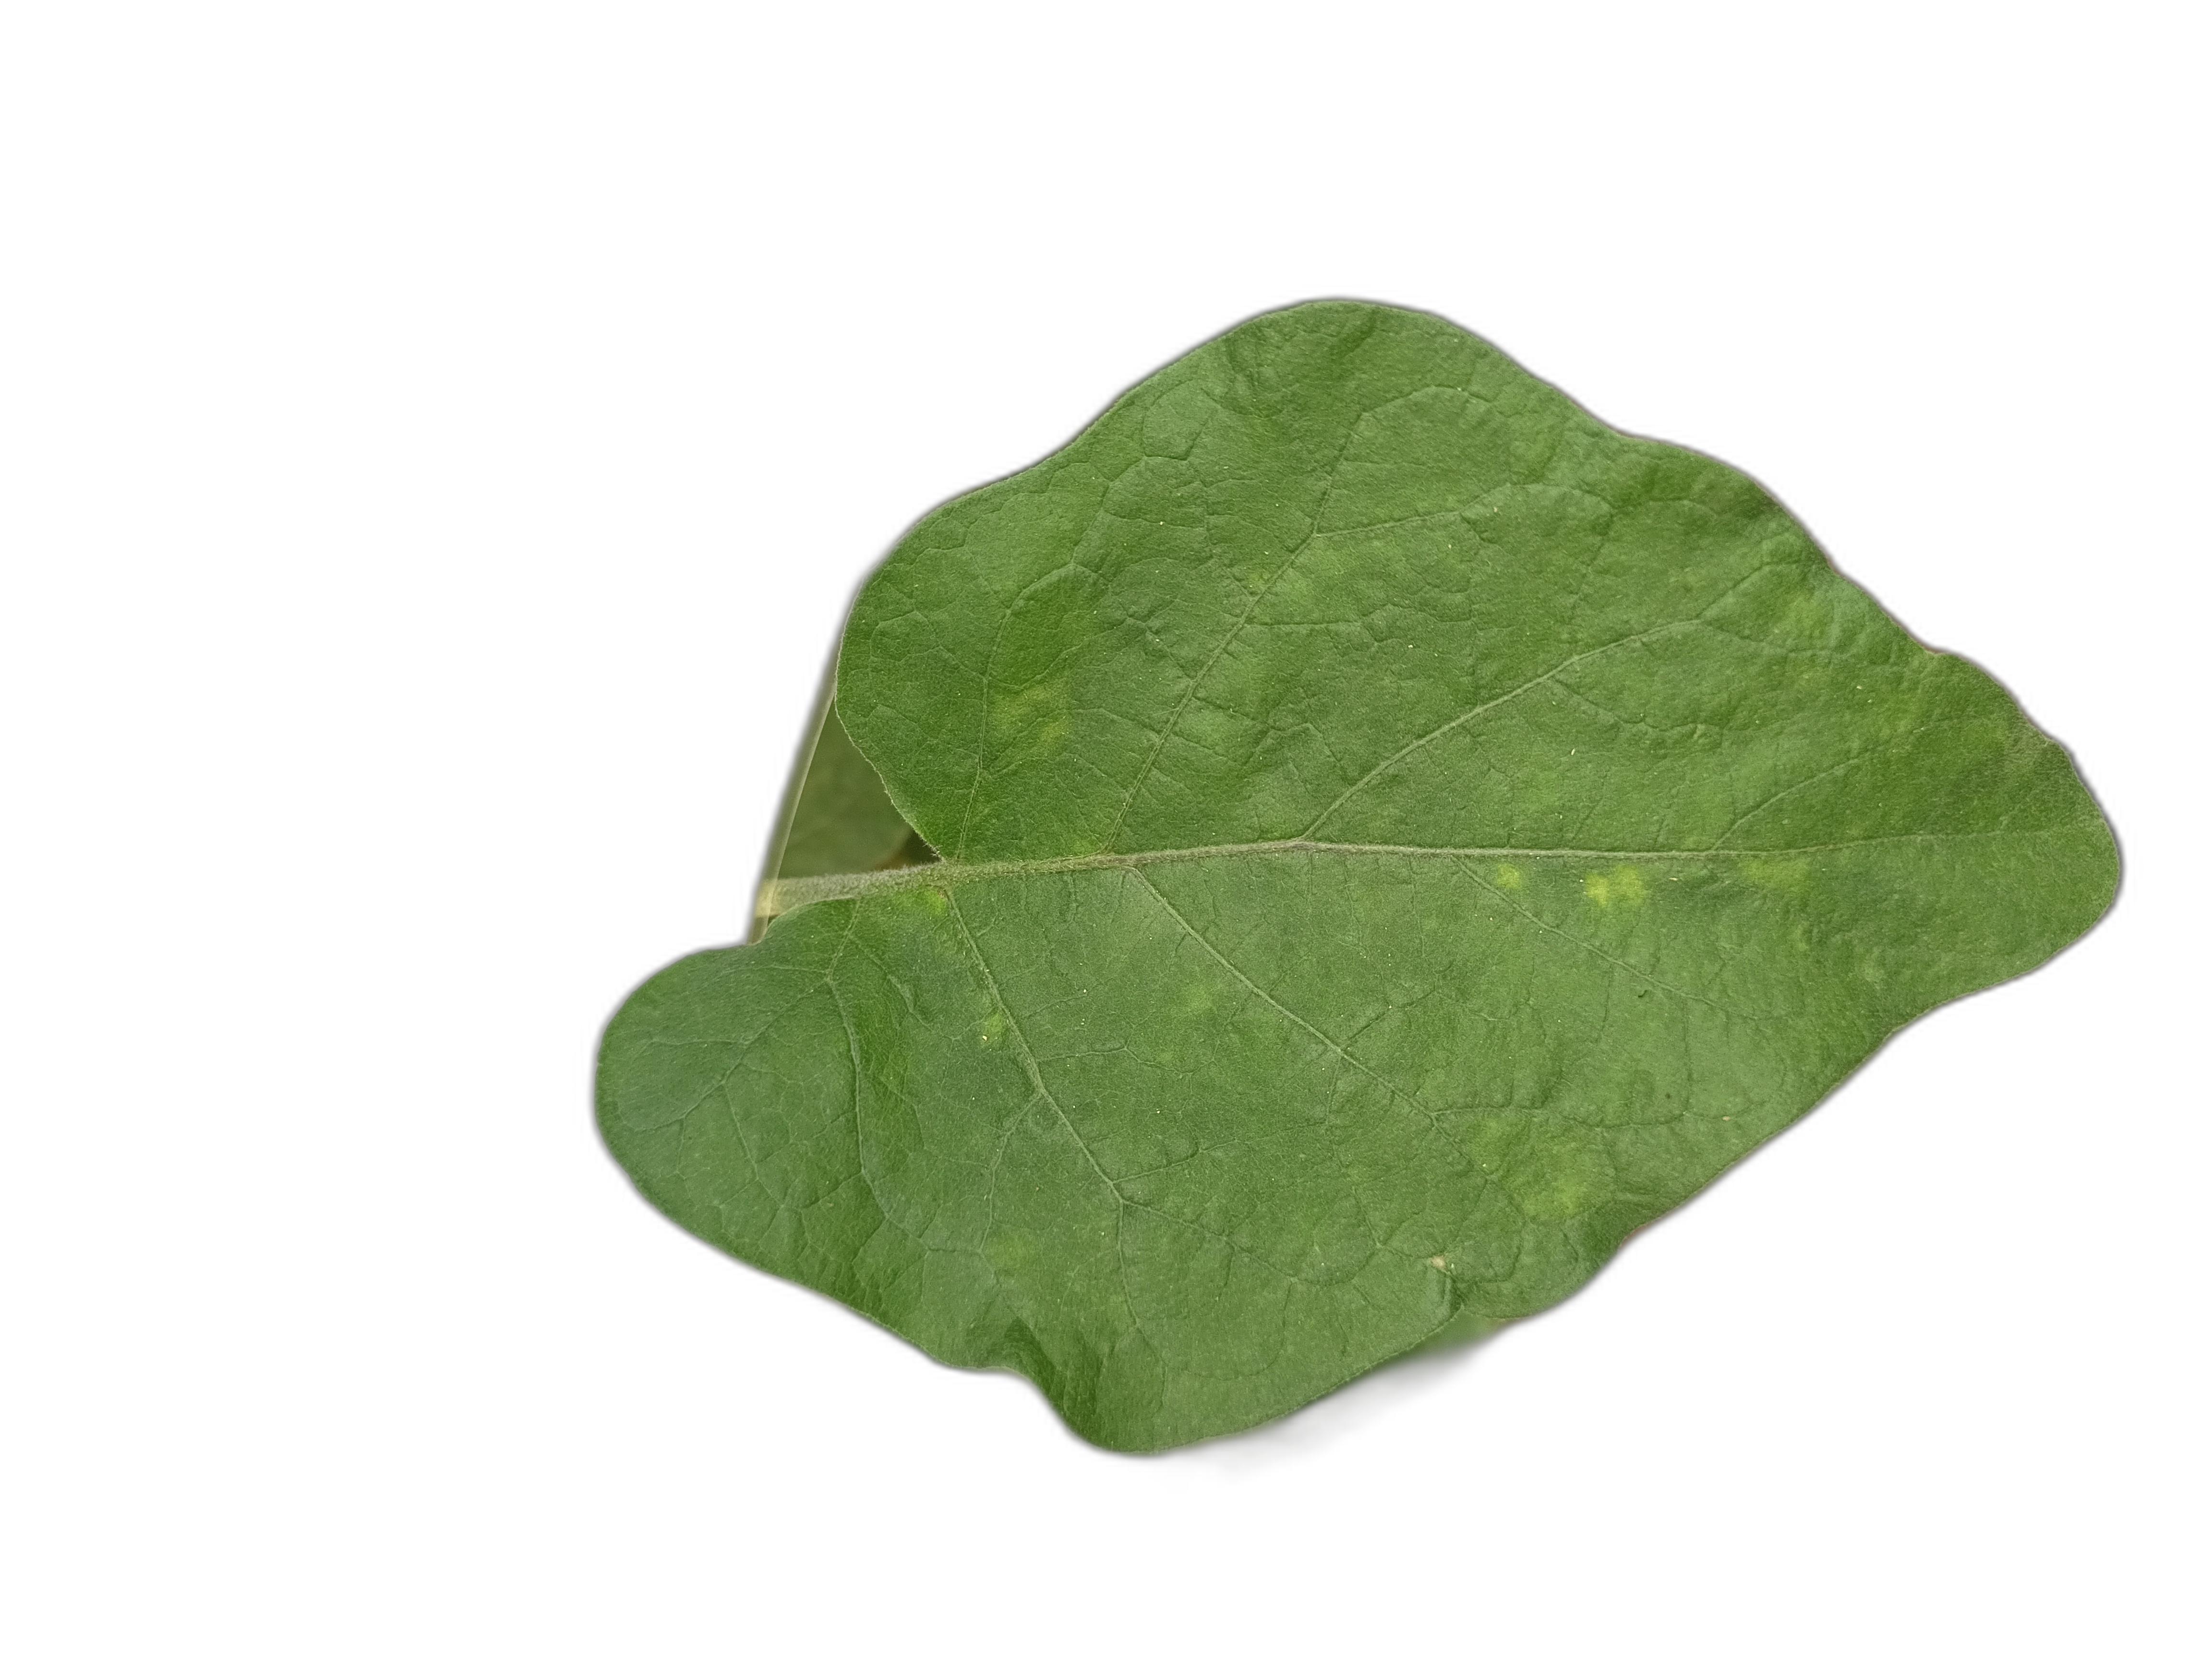
Label: Healthy Leaf